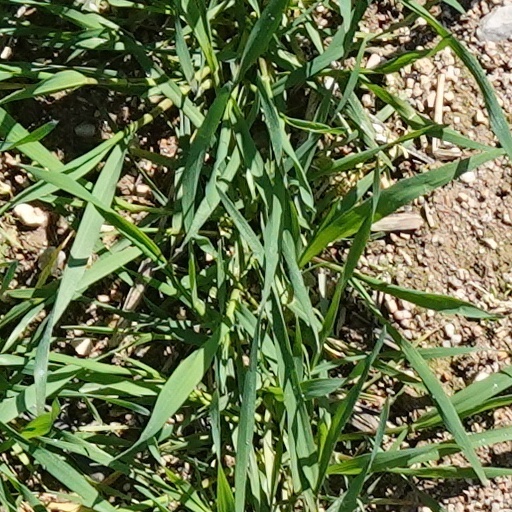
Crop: wheat